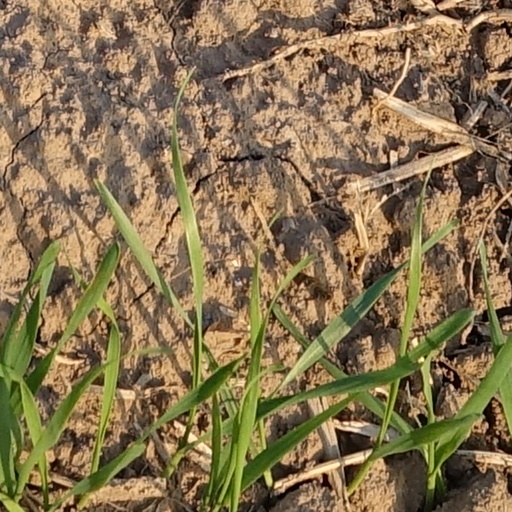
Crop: wheat